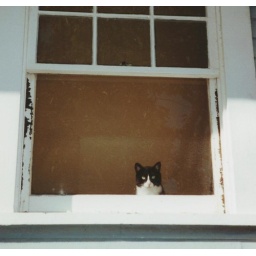
cat in window